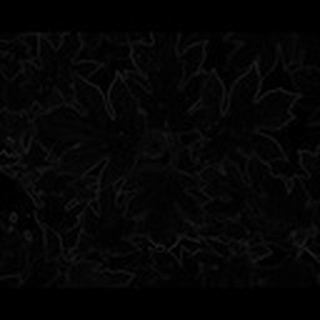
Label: healthy_cotton